Thayngen railway station

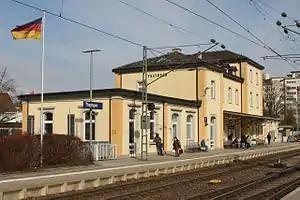
The station in 2010

Thayngen railway station is a railway station in the Swiss canton of Schaffhausen and municipality of Thayngen. Although the station is in Switzerland, it is located on the Deutsche Bahn's High Rhine Railway that links Basel to Singen.